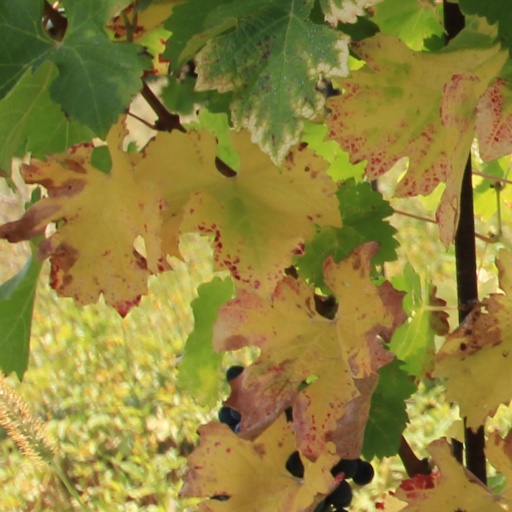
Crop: grape